Yeami Dunia

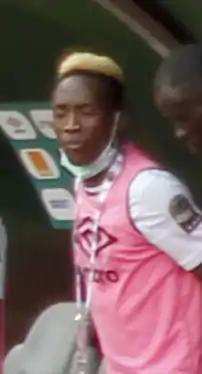
Dunia in 2022

Yeami Dunia (born 16 December 1996) is a Sierra Leonean footballer who plays as a full-back for Old Edwardians.